List of Bavarian locomotives and railbuses

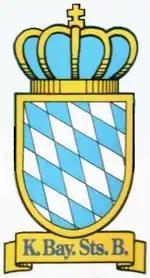
Coat of Arms of the Royal Bavarian State Railways

This List covers the locomotives and railbuses of the Bavarian railways, excluding those of the Palatinate ("Pfalz"). The locomotives and railbuses of the Palatinate when it belonged to Bavaria are in the List of Palatine locomotives and railbuses.